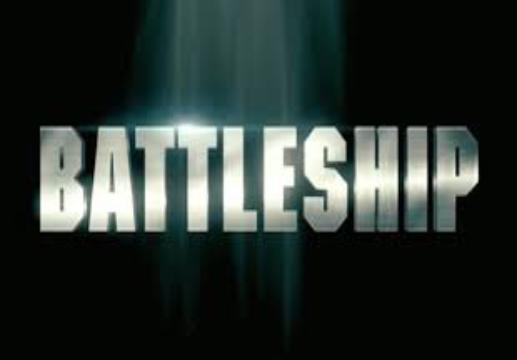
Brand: battleship
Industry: Leisure